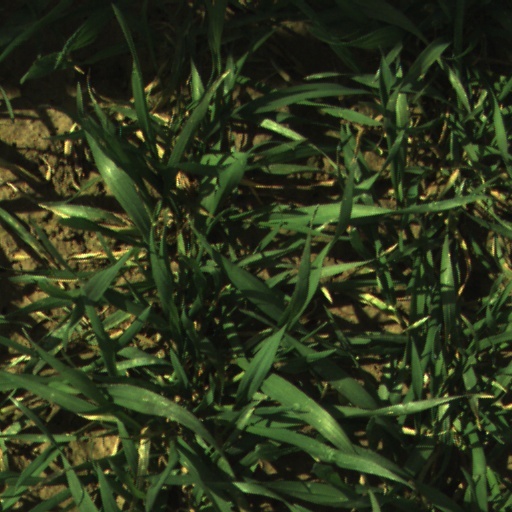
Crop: wheat